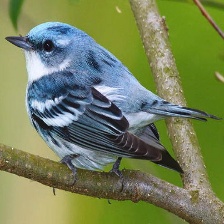
Species: CERULEAN WARBLER
Scientific name: SETOPHAGA CERULEA